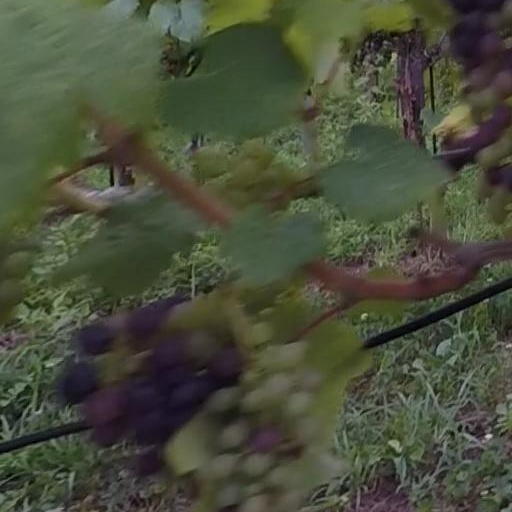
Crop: grape